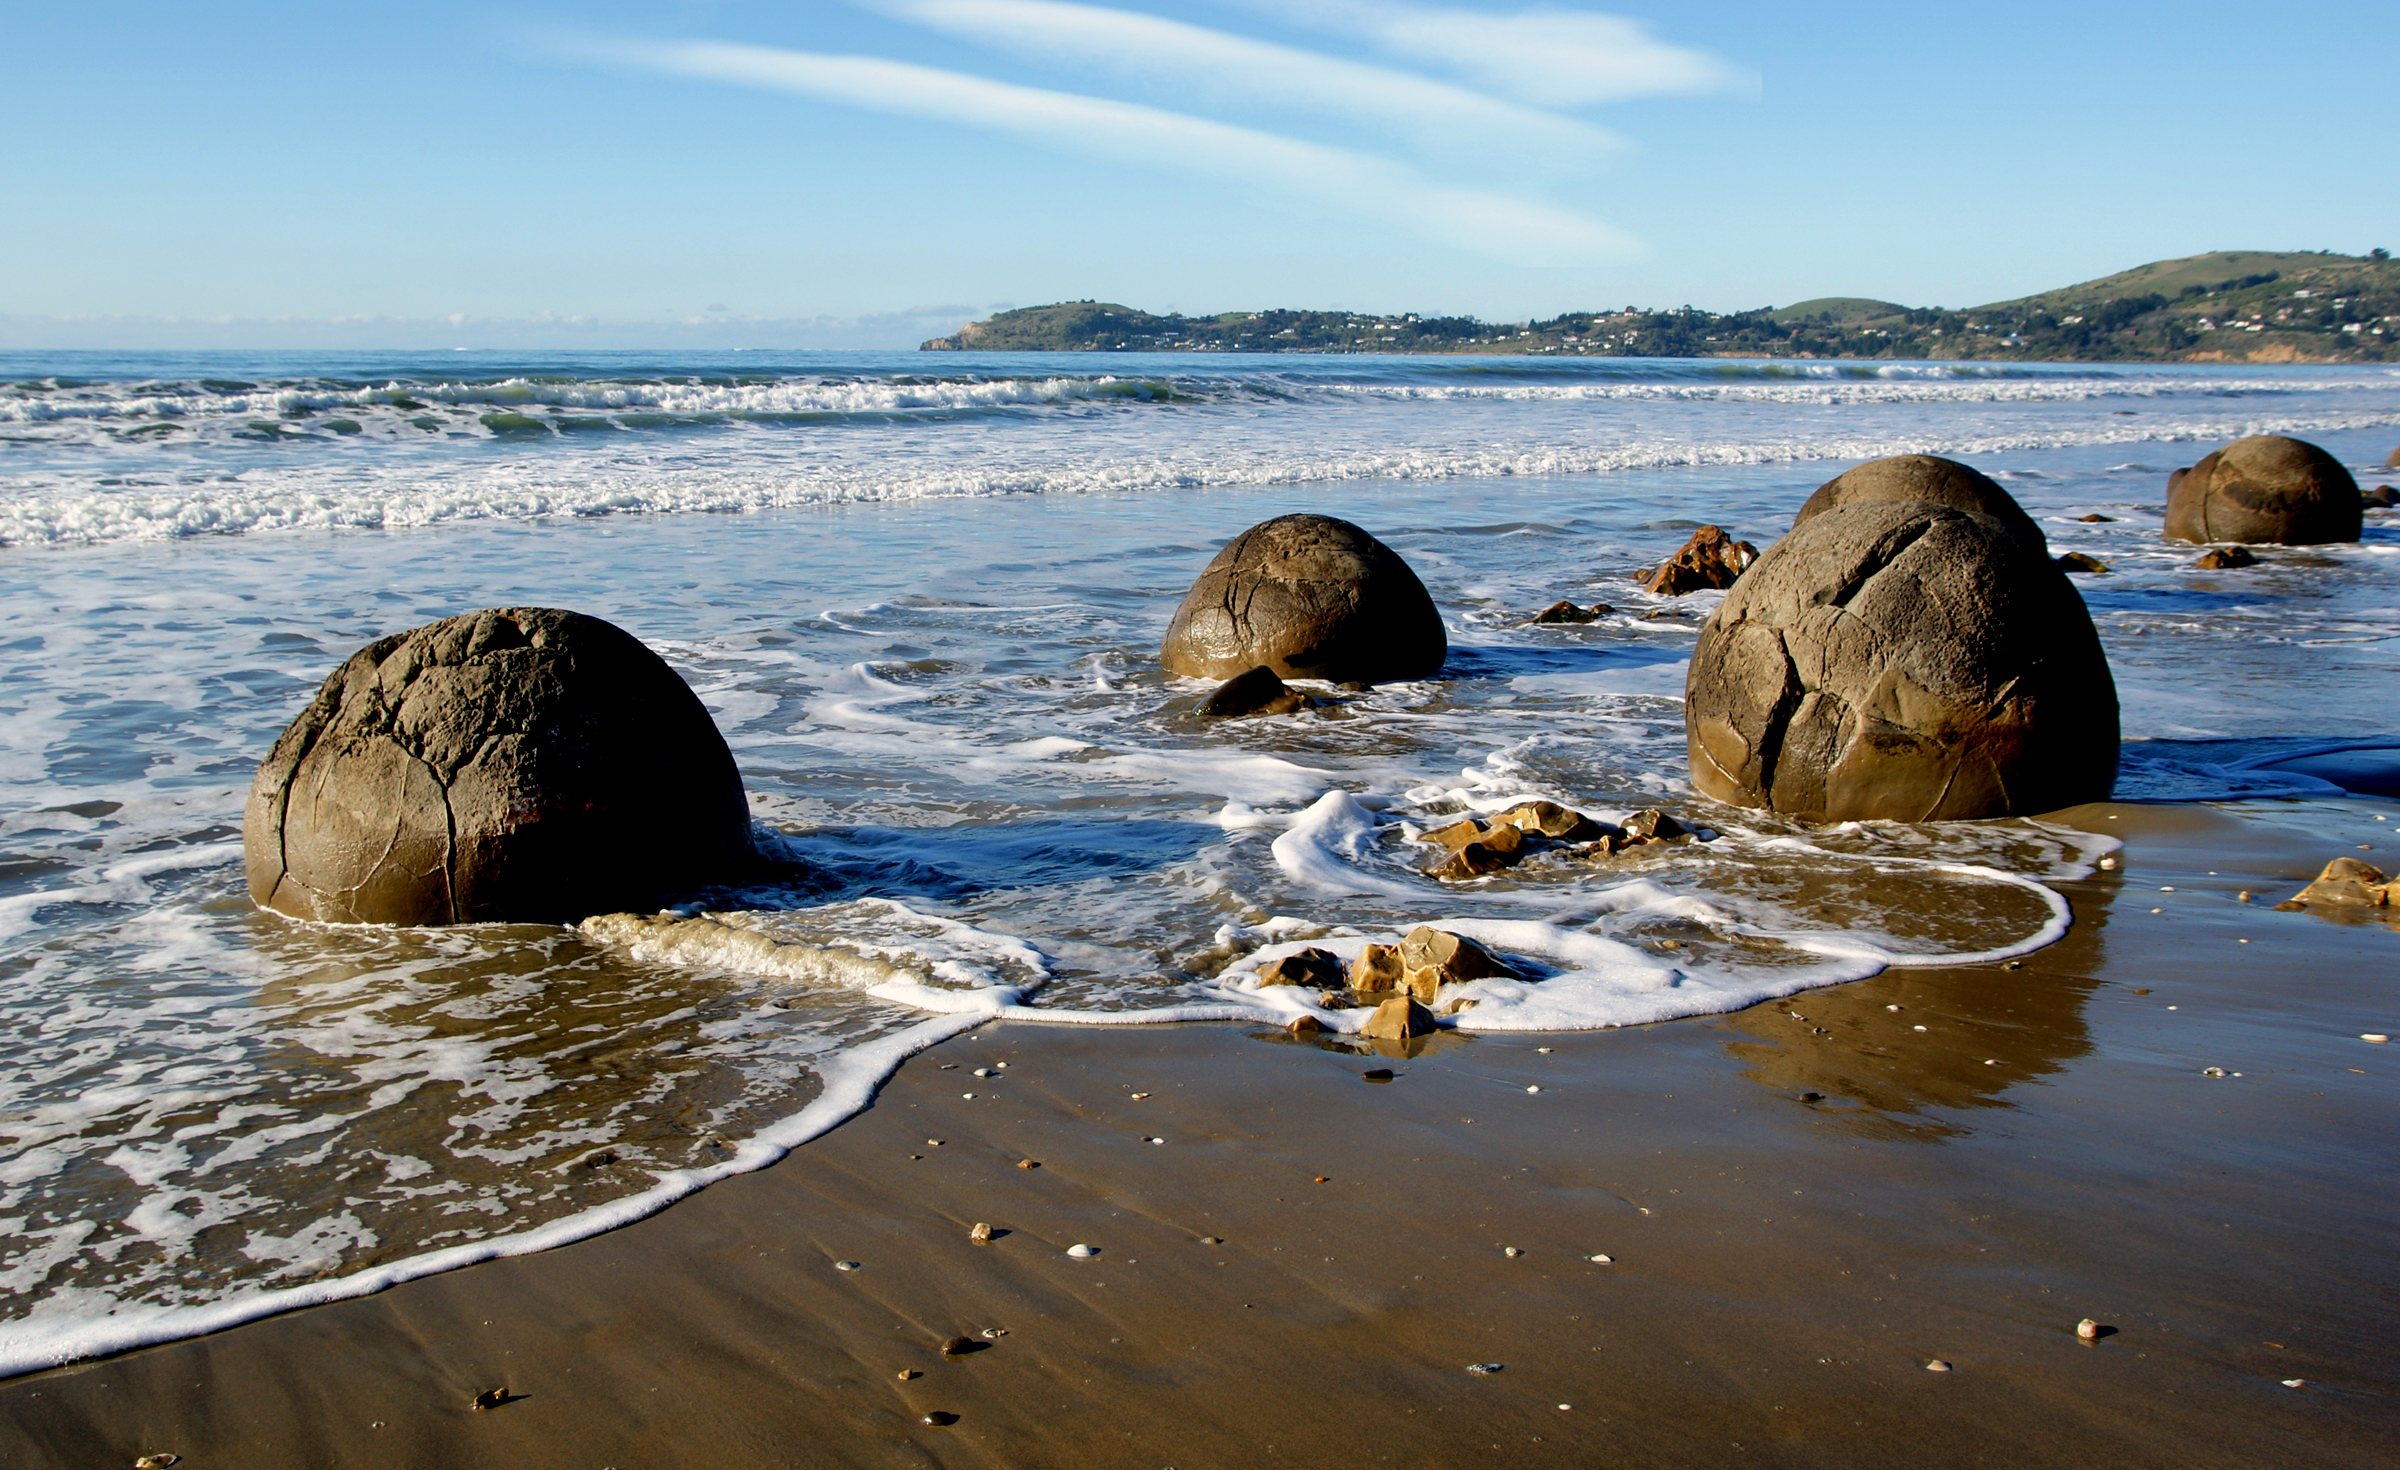
beach, sea, coast, water, sand, rock, ocean, shore, wave, vacation, reflection, bay, seashore, material, body of water, stones, boulders, concretions, moreakiboulders, cape, wind wave